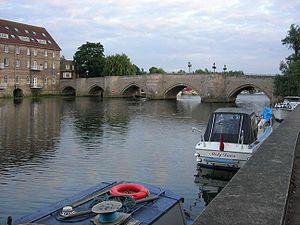
Ermine Street est une importante voie romaine longue de 322 km qui relie Londres à York, en Angleterre.